Dottle

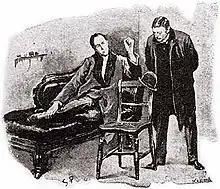
An illustration by Sidney Paget for Sir Arthur Conan Doyle's story "The Adventure of the Blue Carbuncle" which appeared in "The Strand Magazine" in January 1892. It shows Sherlock Holmes and Dr. Watson examining a felt hat. Holmes's pipe rack is on the wall next to him.

Dottles are generally considered troublesome because they lessen the time one may spend doing a bowl. Dottles can also give a sour taste to the smoke as it is approached by the hot ember. If dottle is not promptly removed after smoking using a pipe tool, the pipe may eventually give a foul taste to any tobacco smoked in it. When this happens, pipe sweetening is required.